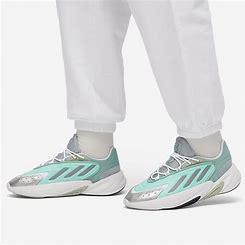
Brand: Adidas
Model: Ozelia